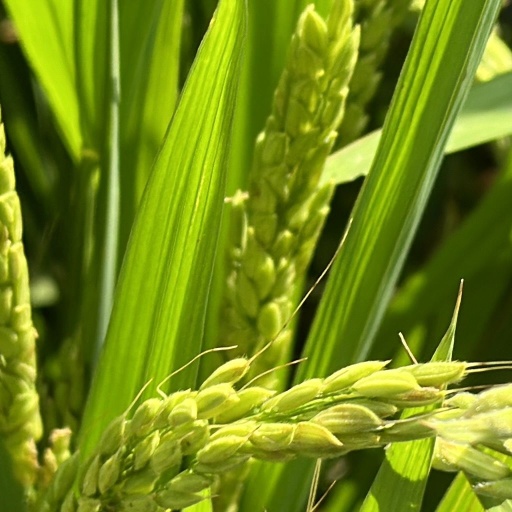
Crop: rice